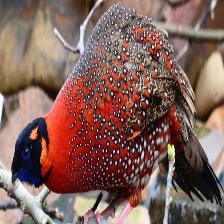
Species: SATYR TRAGOPAN
Scientific name: TRAGOPAN SATYRA